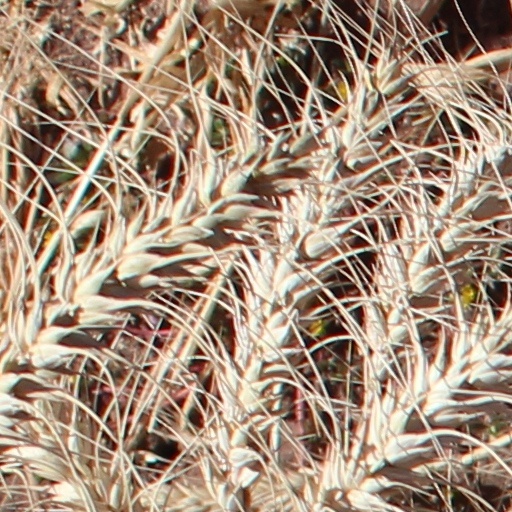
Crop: wheat